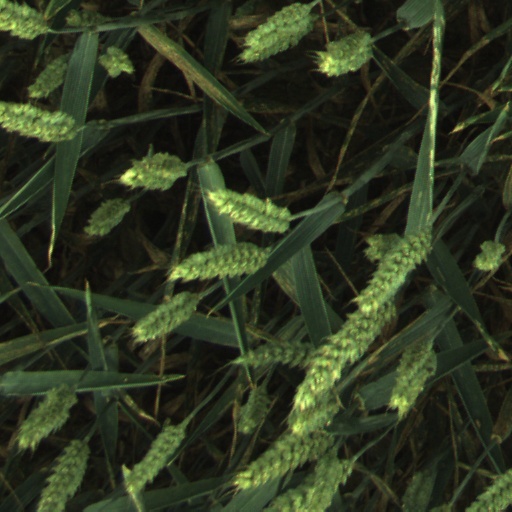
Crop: wheat